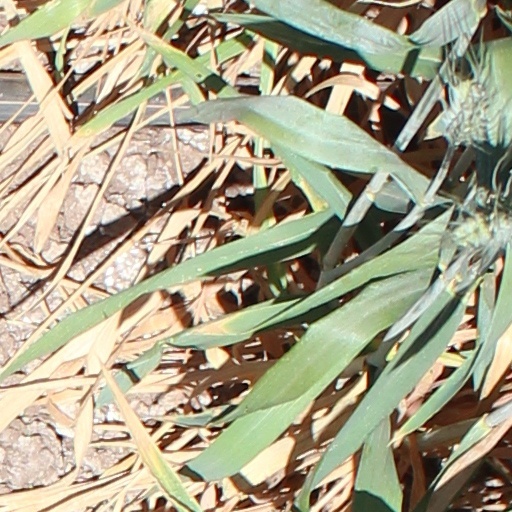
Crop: wheat